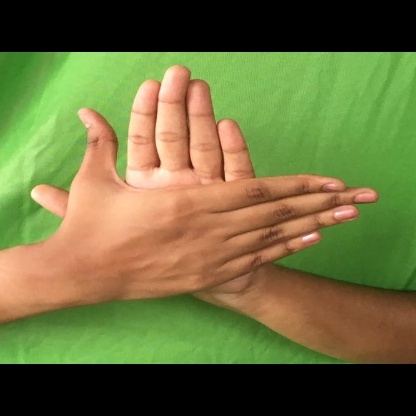
Mudra: Chakra